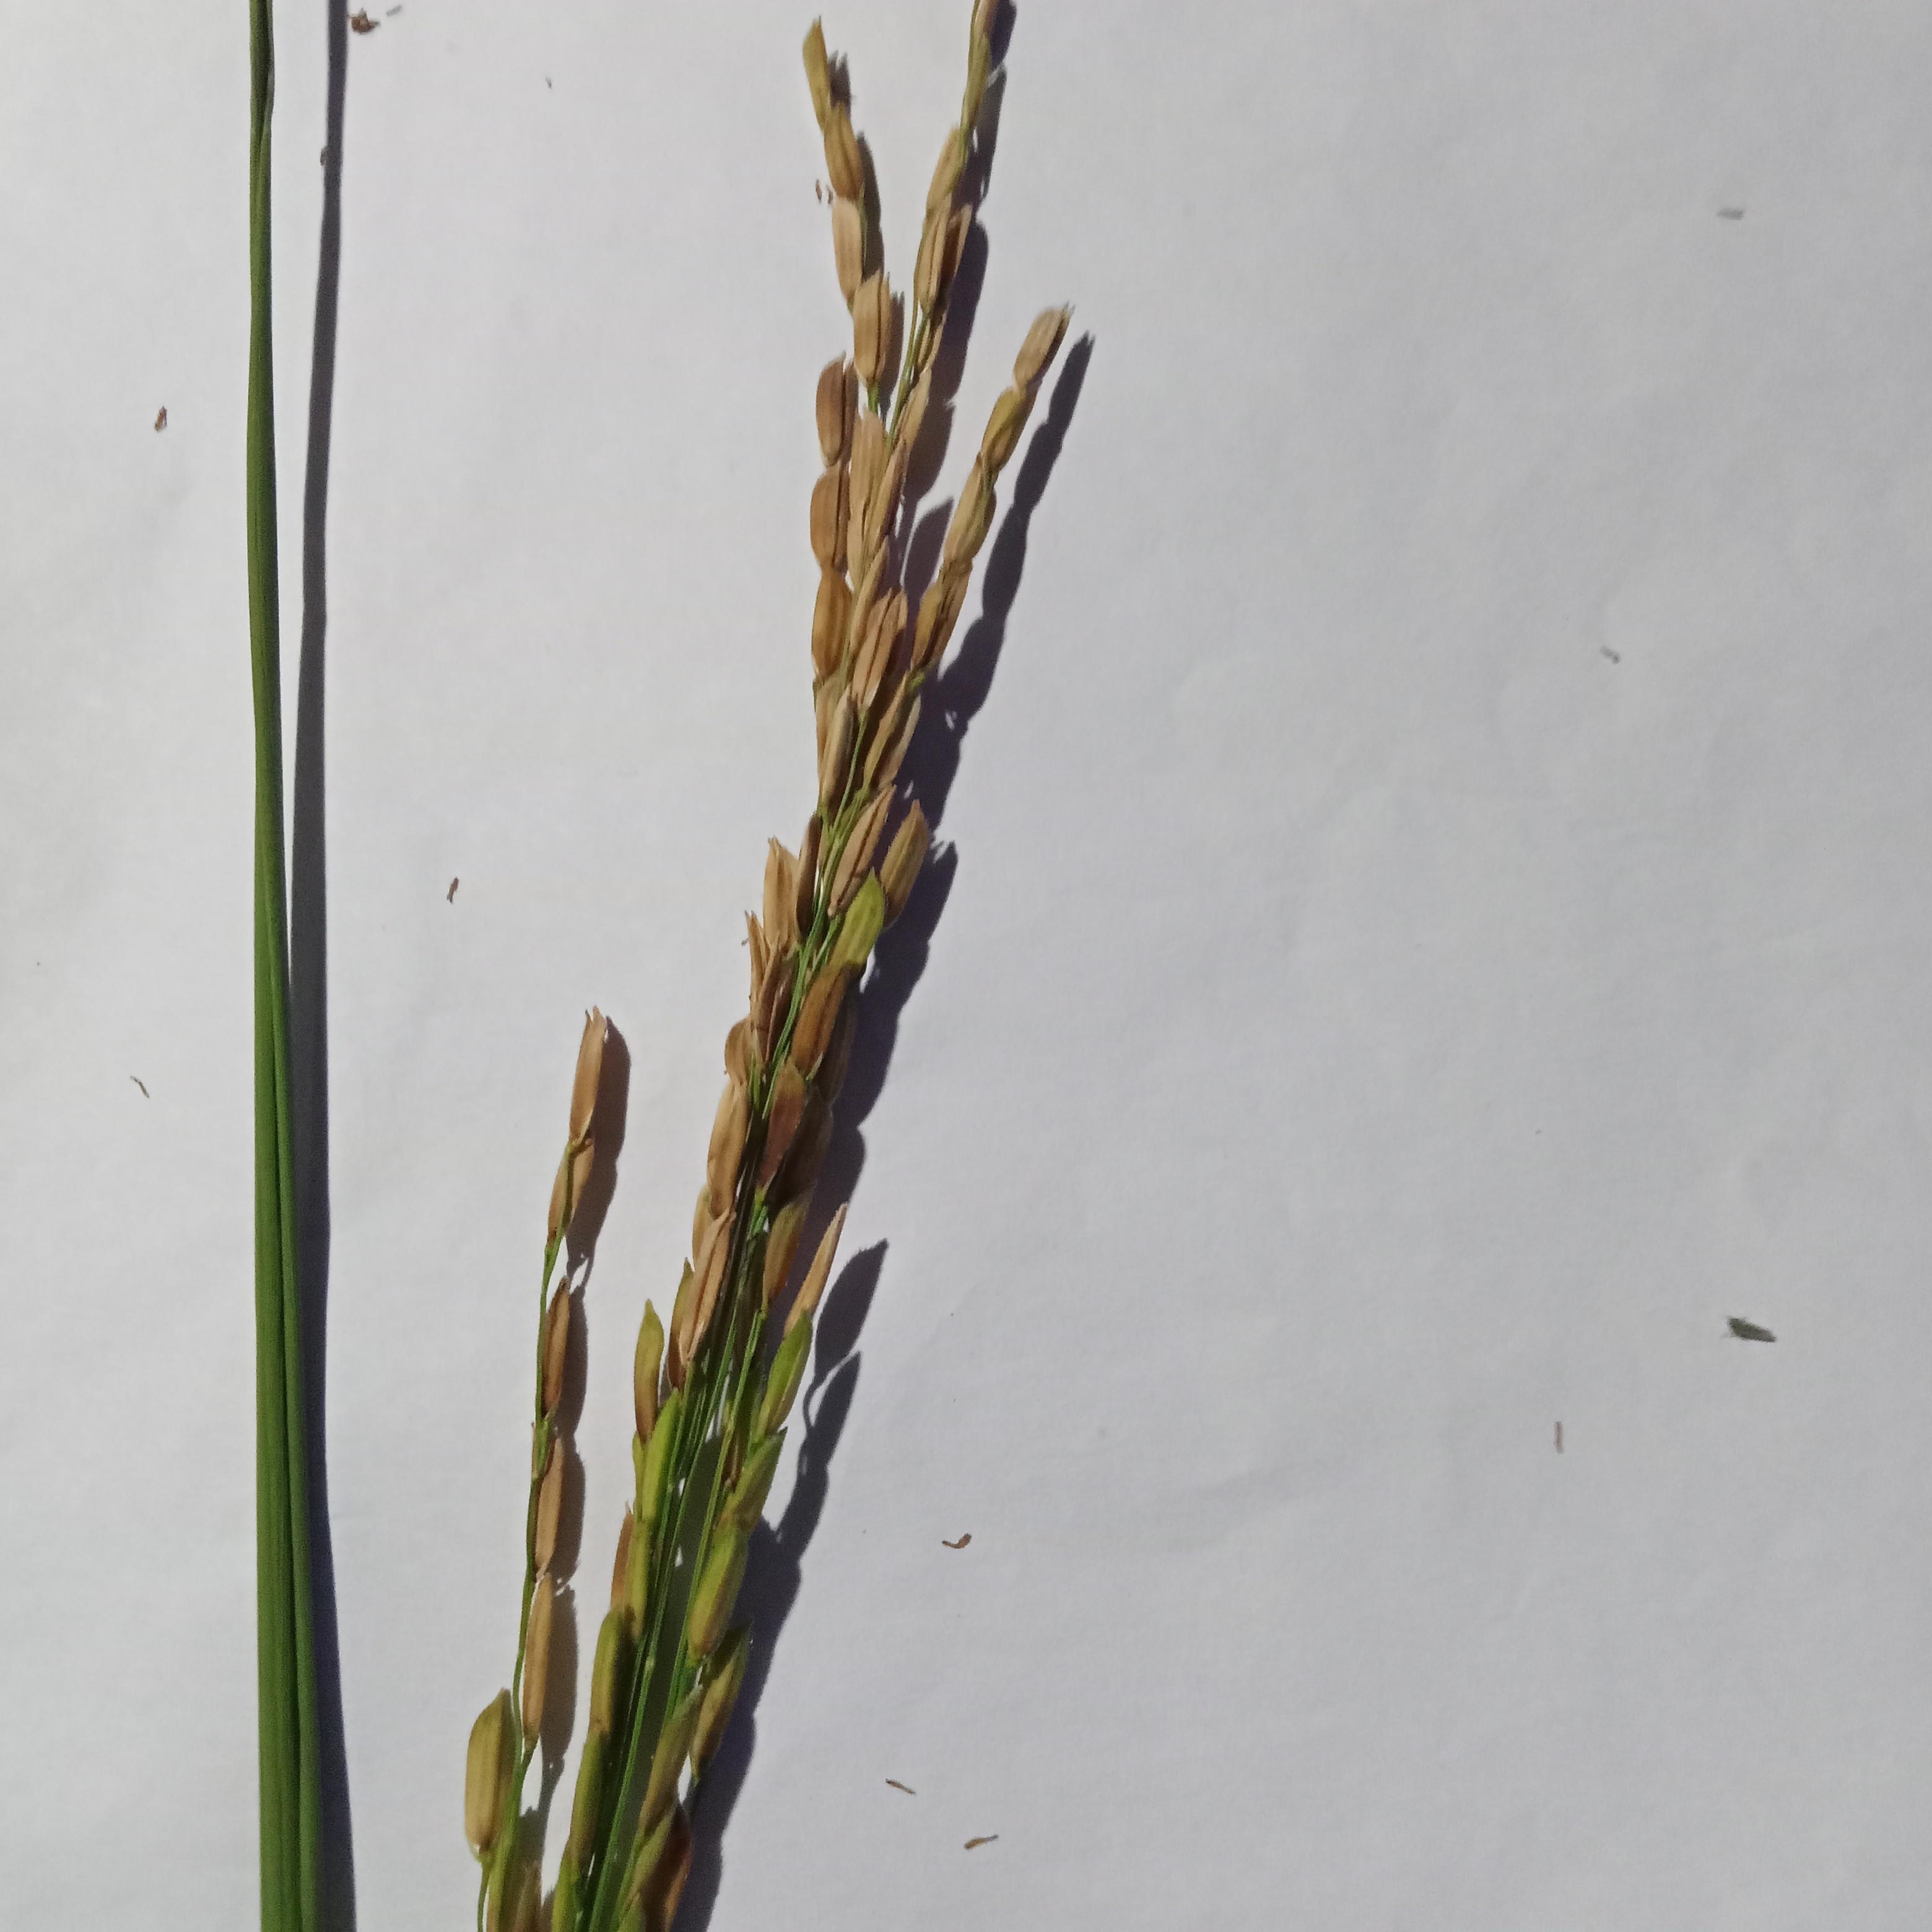
Label: Rice___Neck_Blast